Scott Weiland

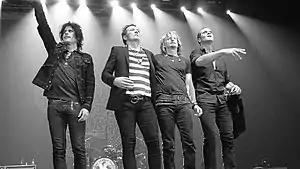
Stone Temple Pilots in 2011

In November 2000, Weiland was invited to perform on the show VH1 "Storytellers" with the surviving members of the Doors. Weiland performed vocals on two Doors songs, "Break On Through (To the Other Side)" and "Five to One". That same month Stone Temple Pilots appeared on the Doors tribute CD, "" with their own rendition of "Break on Through" as the lead track. On June 19, 2001, STP released its fifth album, "Shangri-La Dee Da." That same year the band headlined the Family Values Tour along with Linkin Park, Staind and Static-X. In late 2002, significant backstage altercations between the DeLeo brothers and Weiland precipitated the band's break-up.